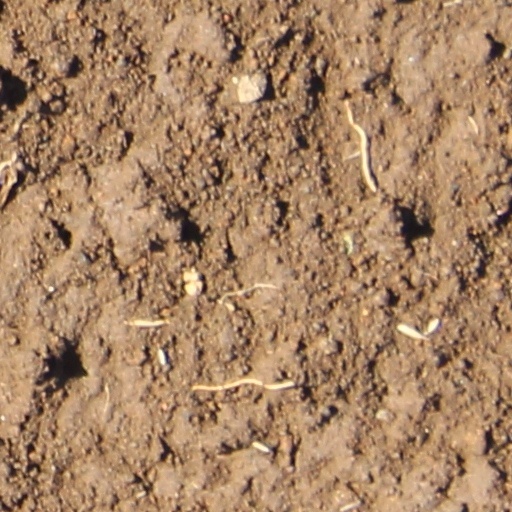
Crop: wheat